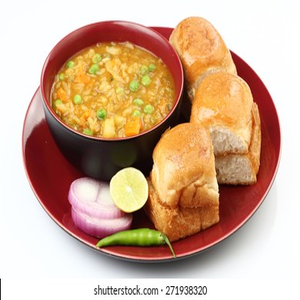
Dish: pavbhaji